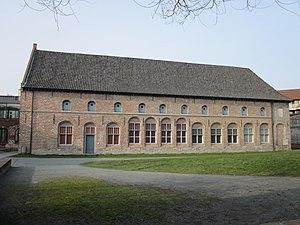
Cet article présente la liste des abbayes en Belgique, et reprend, pour chaque abbaye passée ou actuelle, sur le territoire de la Belgique, sa localisation précise, la date et les circonstances de sa fondation, son ordre religieux de rattachement et la situation actuelle de l'abbaye.
La liste des monastères en Belgique a pour but de recenser, sur le territoire de la Belgique, tous les monastères, c'est-à-dire ceux qui correspondent à des chartreuses, des abbayes ou des prieurés, mais aussi ceux qui le sont au sens strict. Il est précisé à chaque fois :